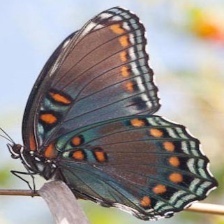
Species: RED SPOTTED PURPLE
Butterfly family (ImageNet category): admiral